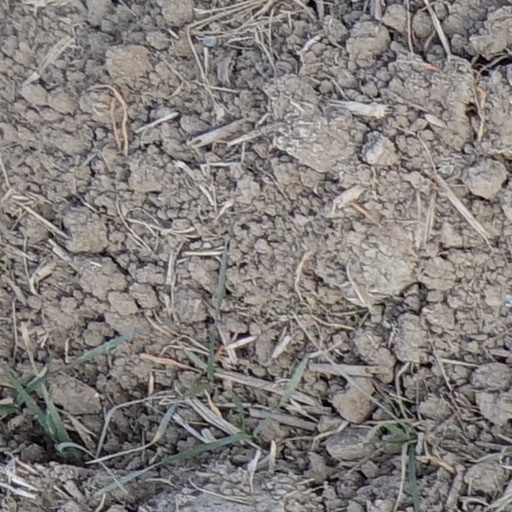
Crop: wheat